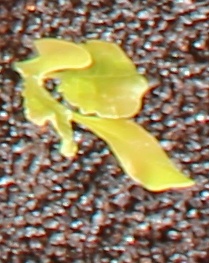
Label: Sugar beet